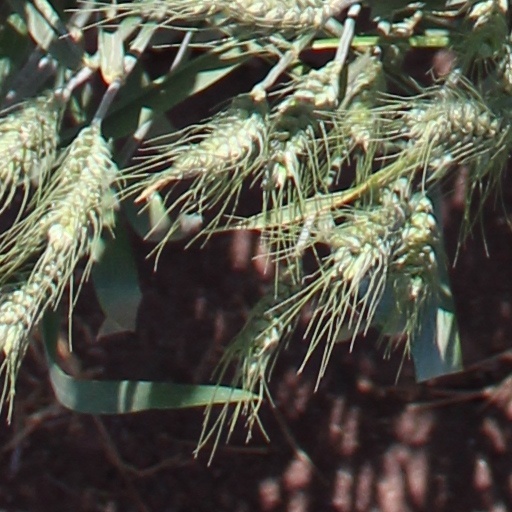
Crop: wheat